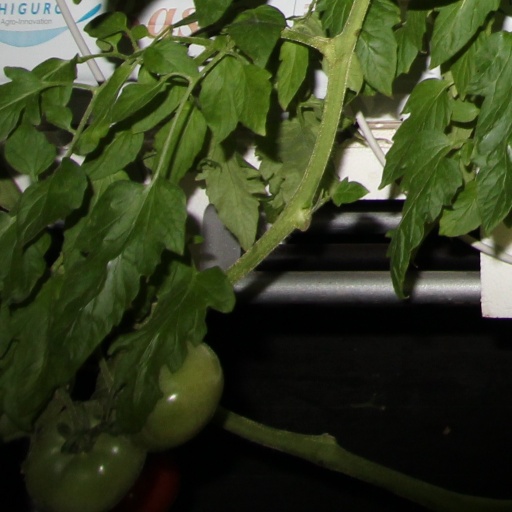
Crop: tomato